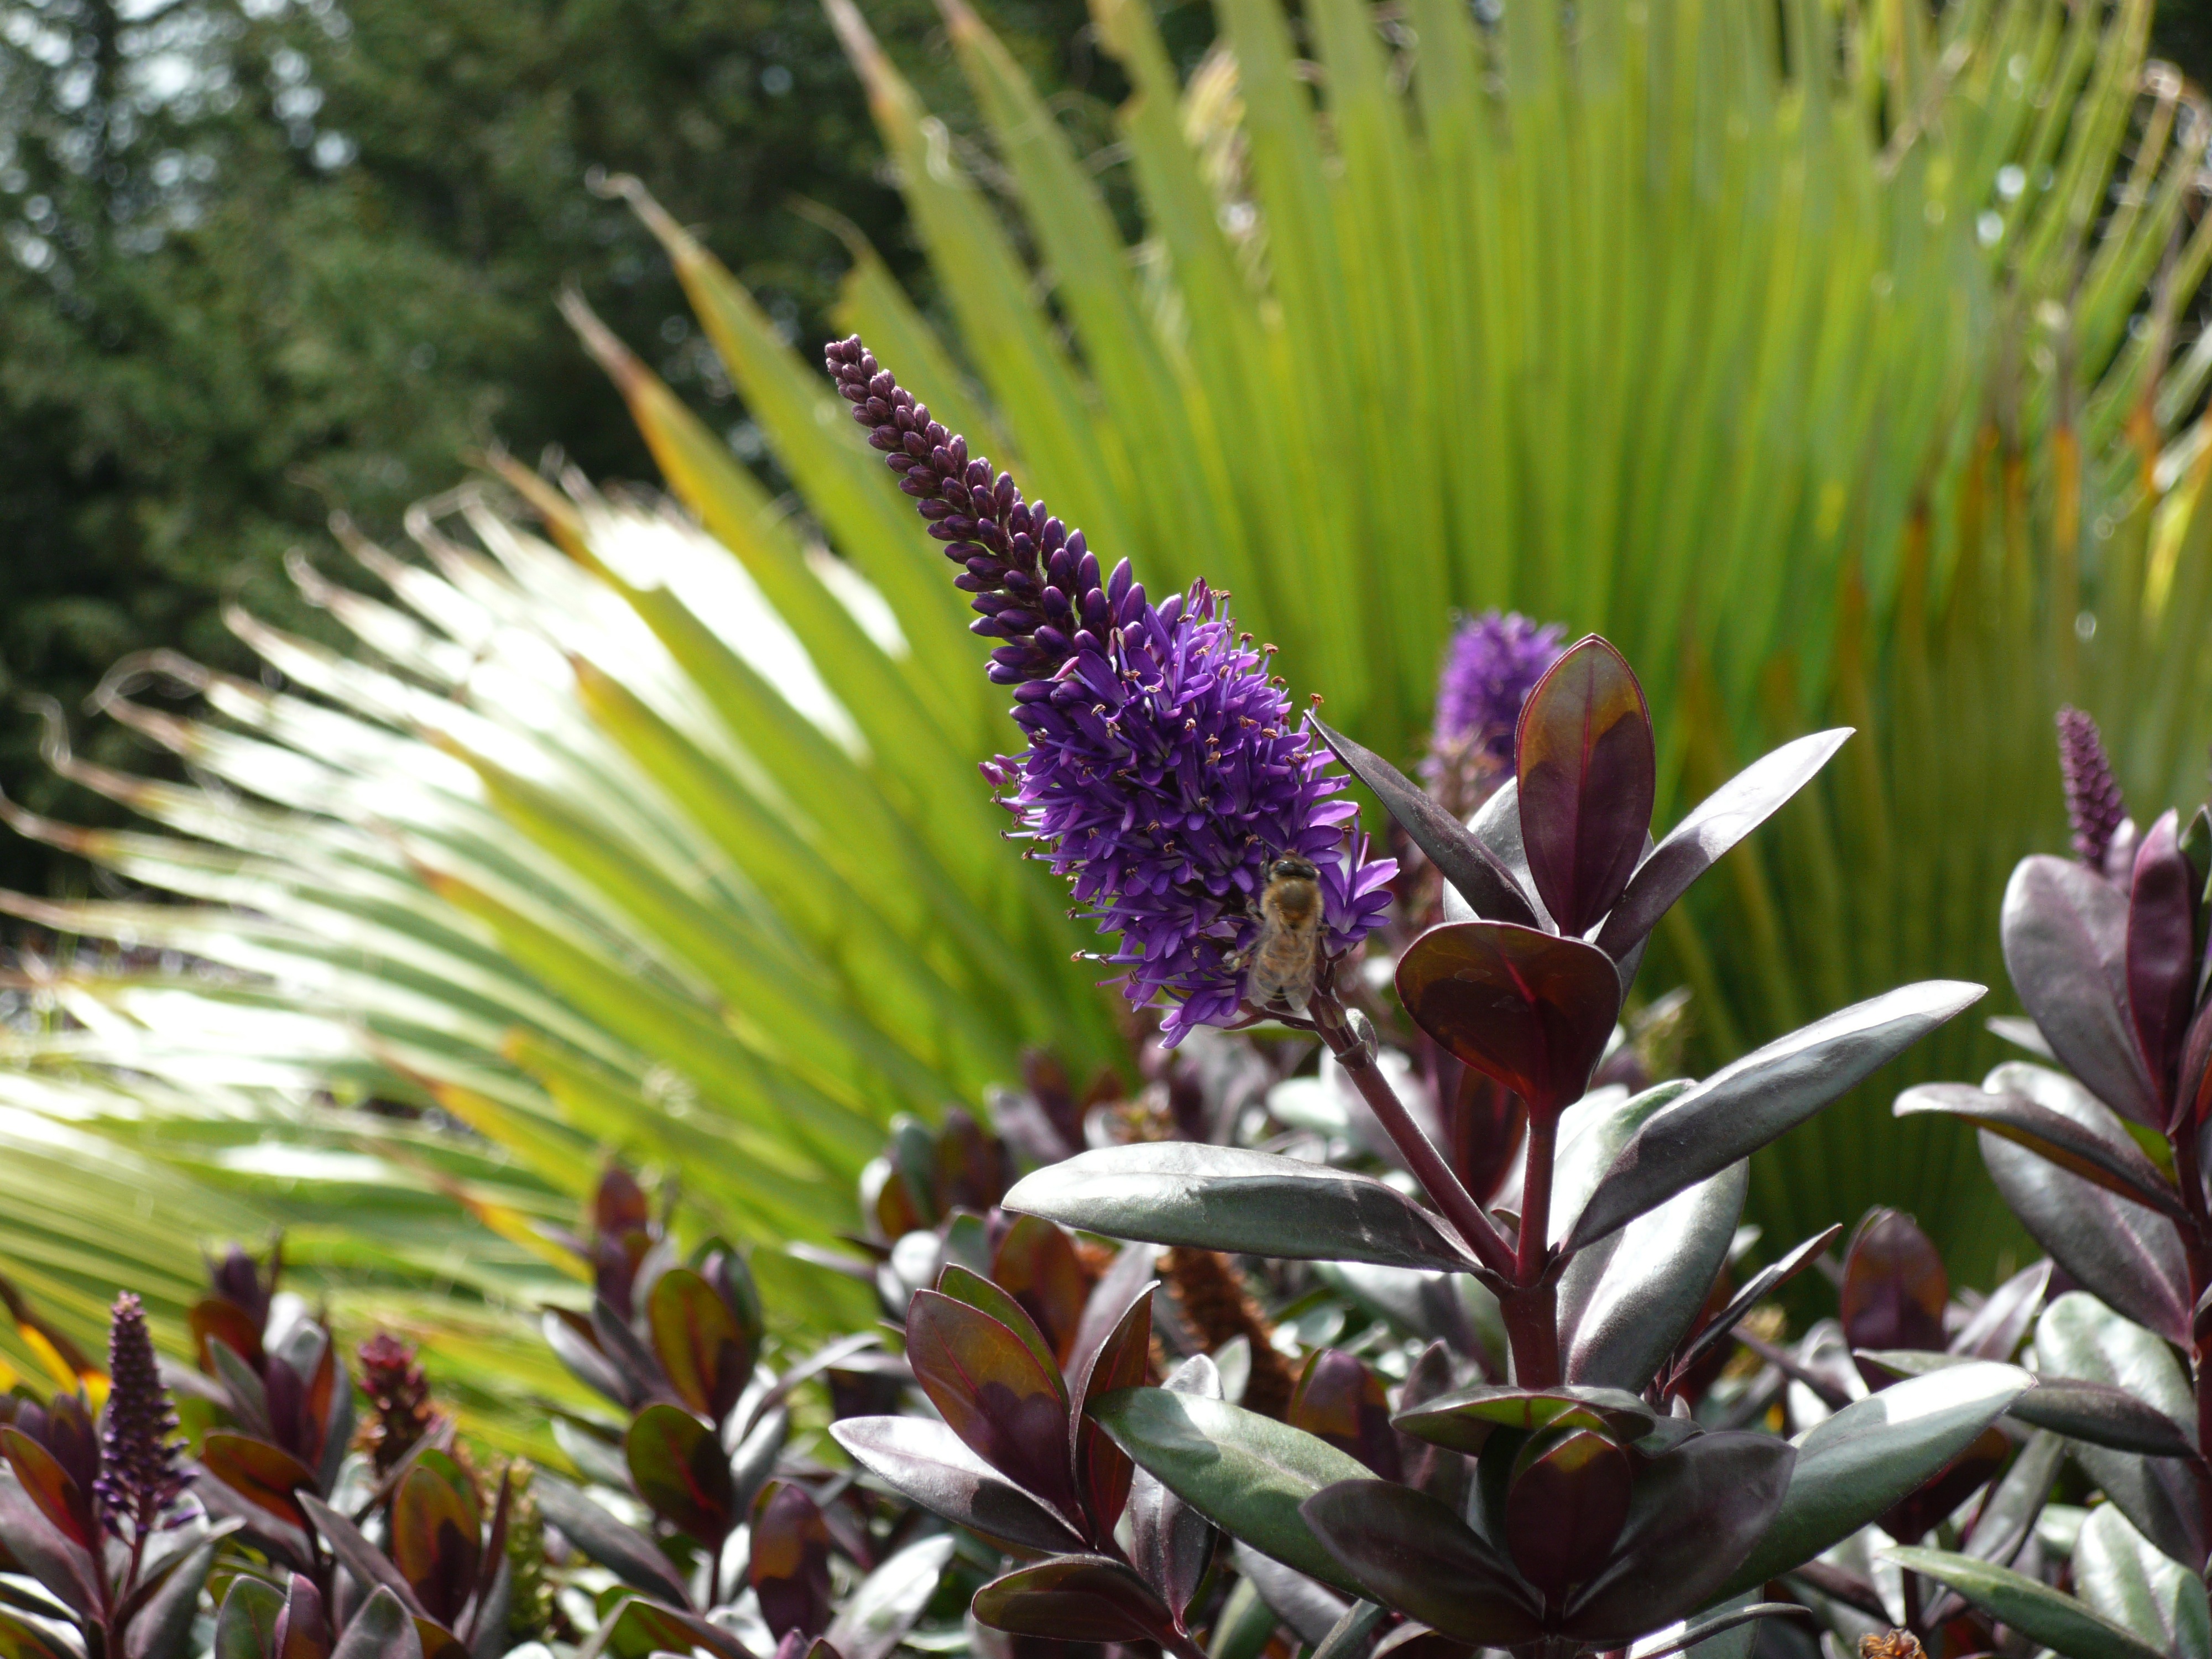
tree, nature, grass, blossom, plant, leaf, flower, purple, petal, bloom, produce, color, botany, garden, flora, wildflower, close up, shrub, violet, vibrant, macro photography, flowering plant, woody plant, land plant, arecales